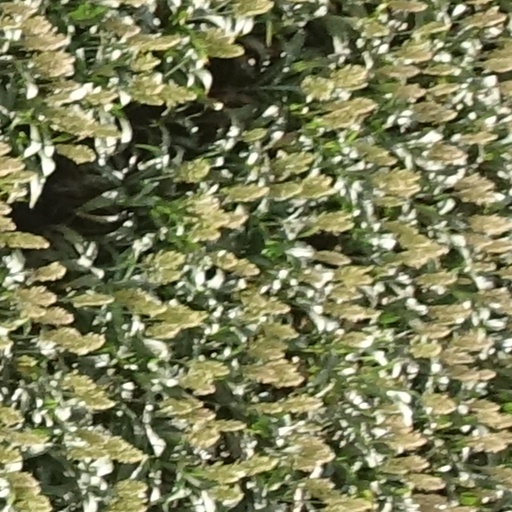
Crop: sorghum